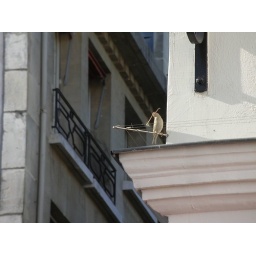
this bird was constructing a home out of things you can find in any given grassy field.